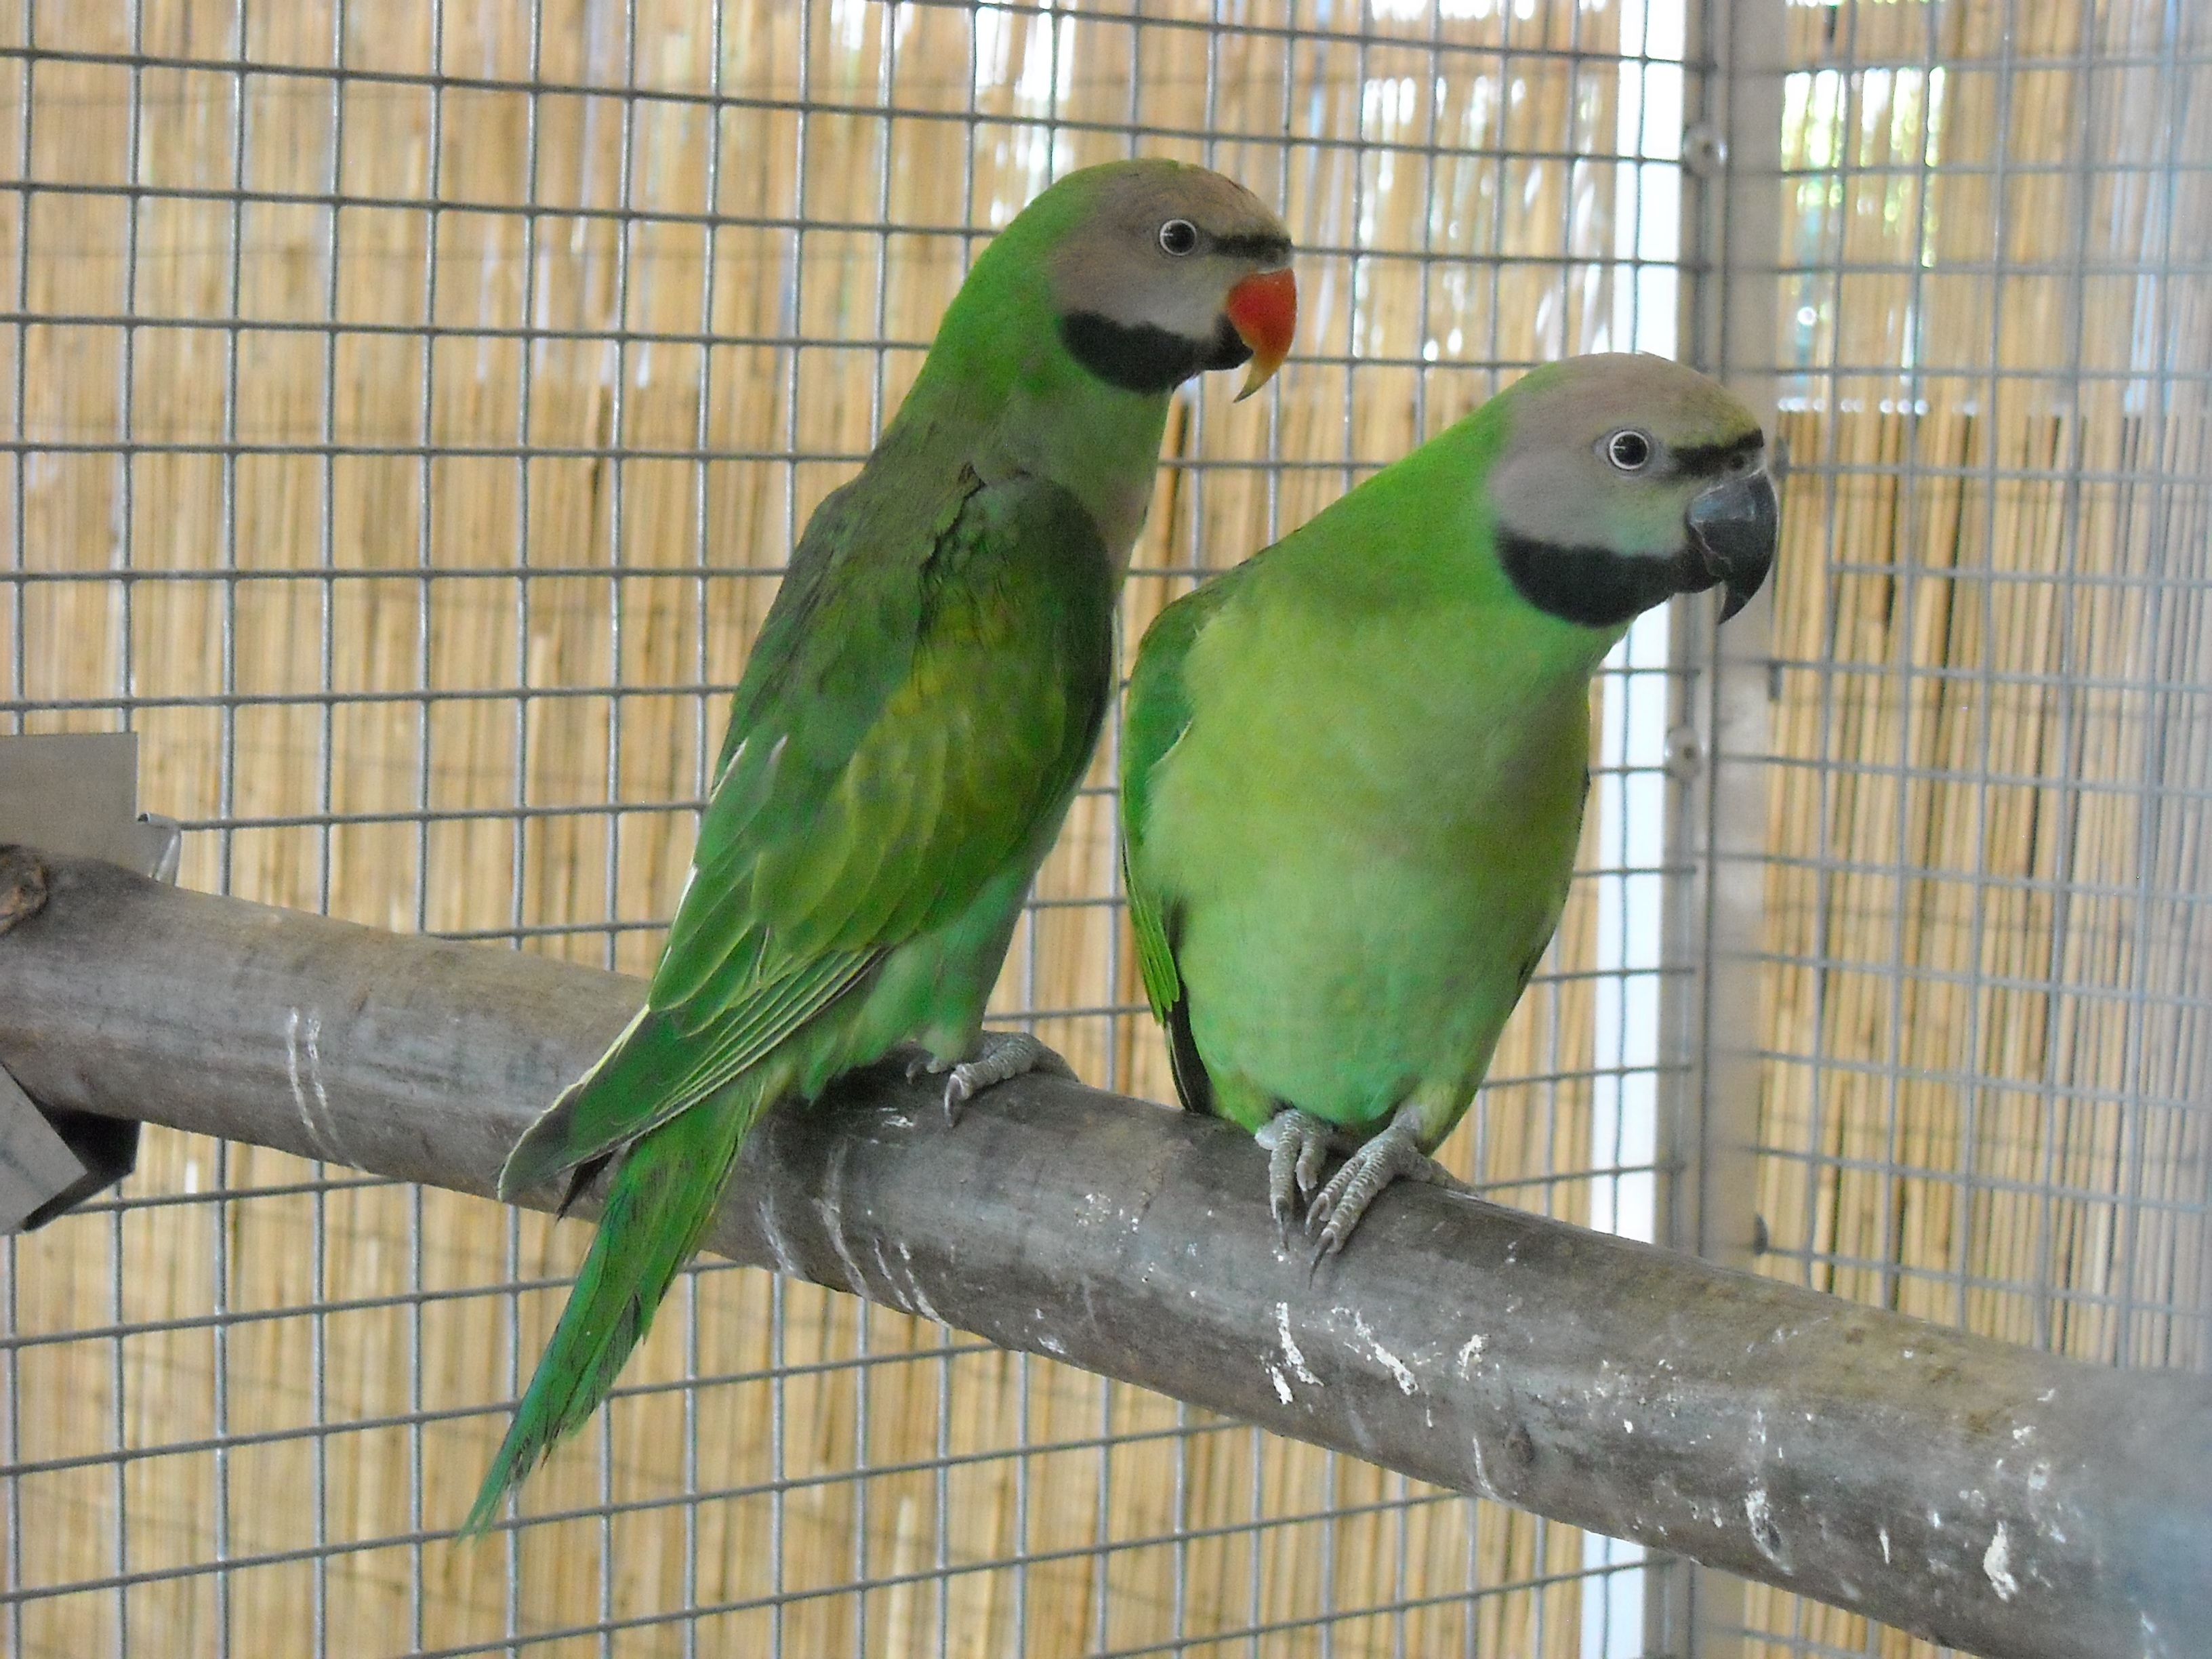
bird, beak, colorful, fauna, cage, lovebird, birds, pets, vertebrate, parrot, parakeet, parakeets, small parrots, common pet parakeet, green birds